Ernest-Paul Sanson

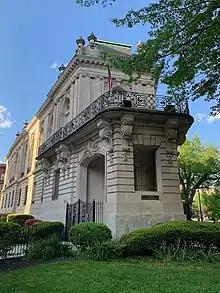
Perry Belmont House (May 2020) showing restoration of the balcony and roof.

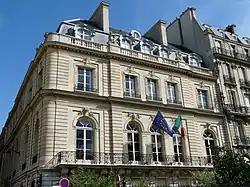
Hôtel de Breteuil, now the Irish Embassy, Paris, 1902

Ernest-Paul Sanson (Paris, 12 May 1836 – Paris, 15 January 1918) was a French architect trained in the Beaux-Arts manner.